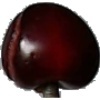
Label: cherry